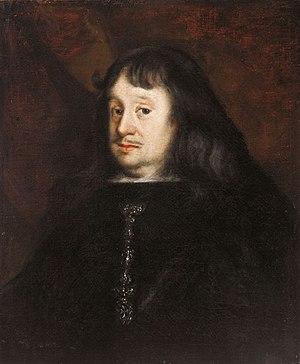
Charles II, né à Madrid le 6 novembre 1661 et décédé dans la même ville le 1ᵉʳ novembre 1700, dit l’Ensorcelé, a été roi d’Espagne, des Indes, de Naples, de Sardaigne et de Sicile, duc de Bourgogne et de Milan et souverain des Pays-Bas, entre 1665 et 1700, après la mort de son père Philippe IV.